History of open access

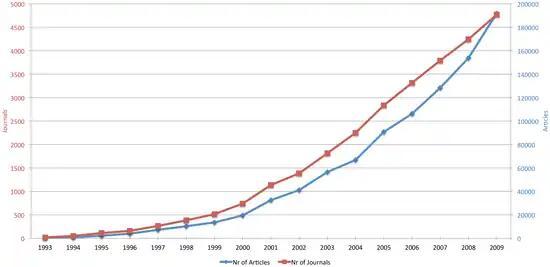
Development of open access

since the 1970s and physicists had been self-archiving in arXiv since the 1990s. The Subversive Proposal to generalize the practice was posted in 1994.